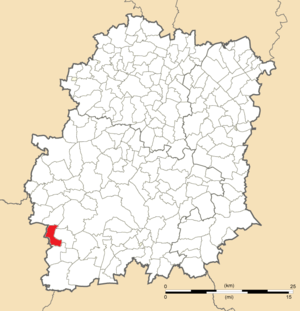
Carte de position de Congerville-Thionville en Essonne (91)
Congerville-Thionville est une commune française située à soixante kilomètres au sud-ouest de Paris dans le département de l'Essonne en région Île-de-France.